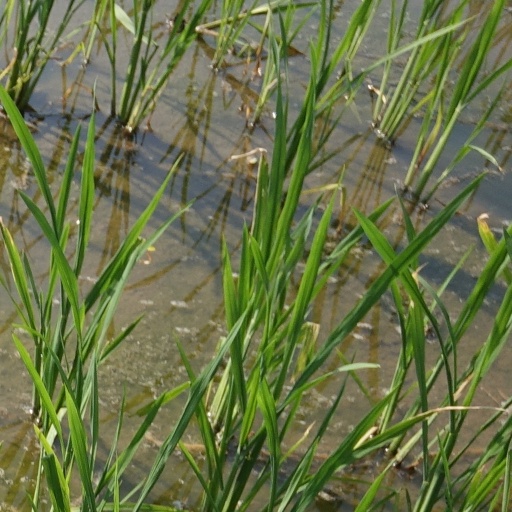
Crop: rice